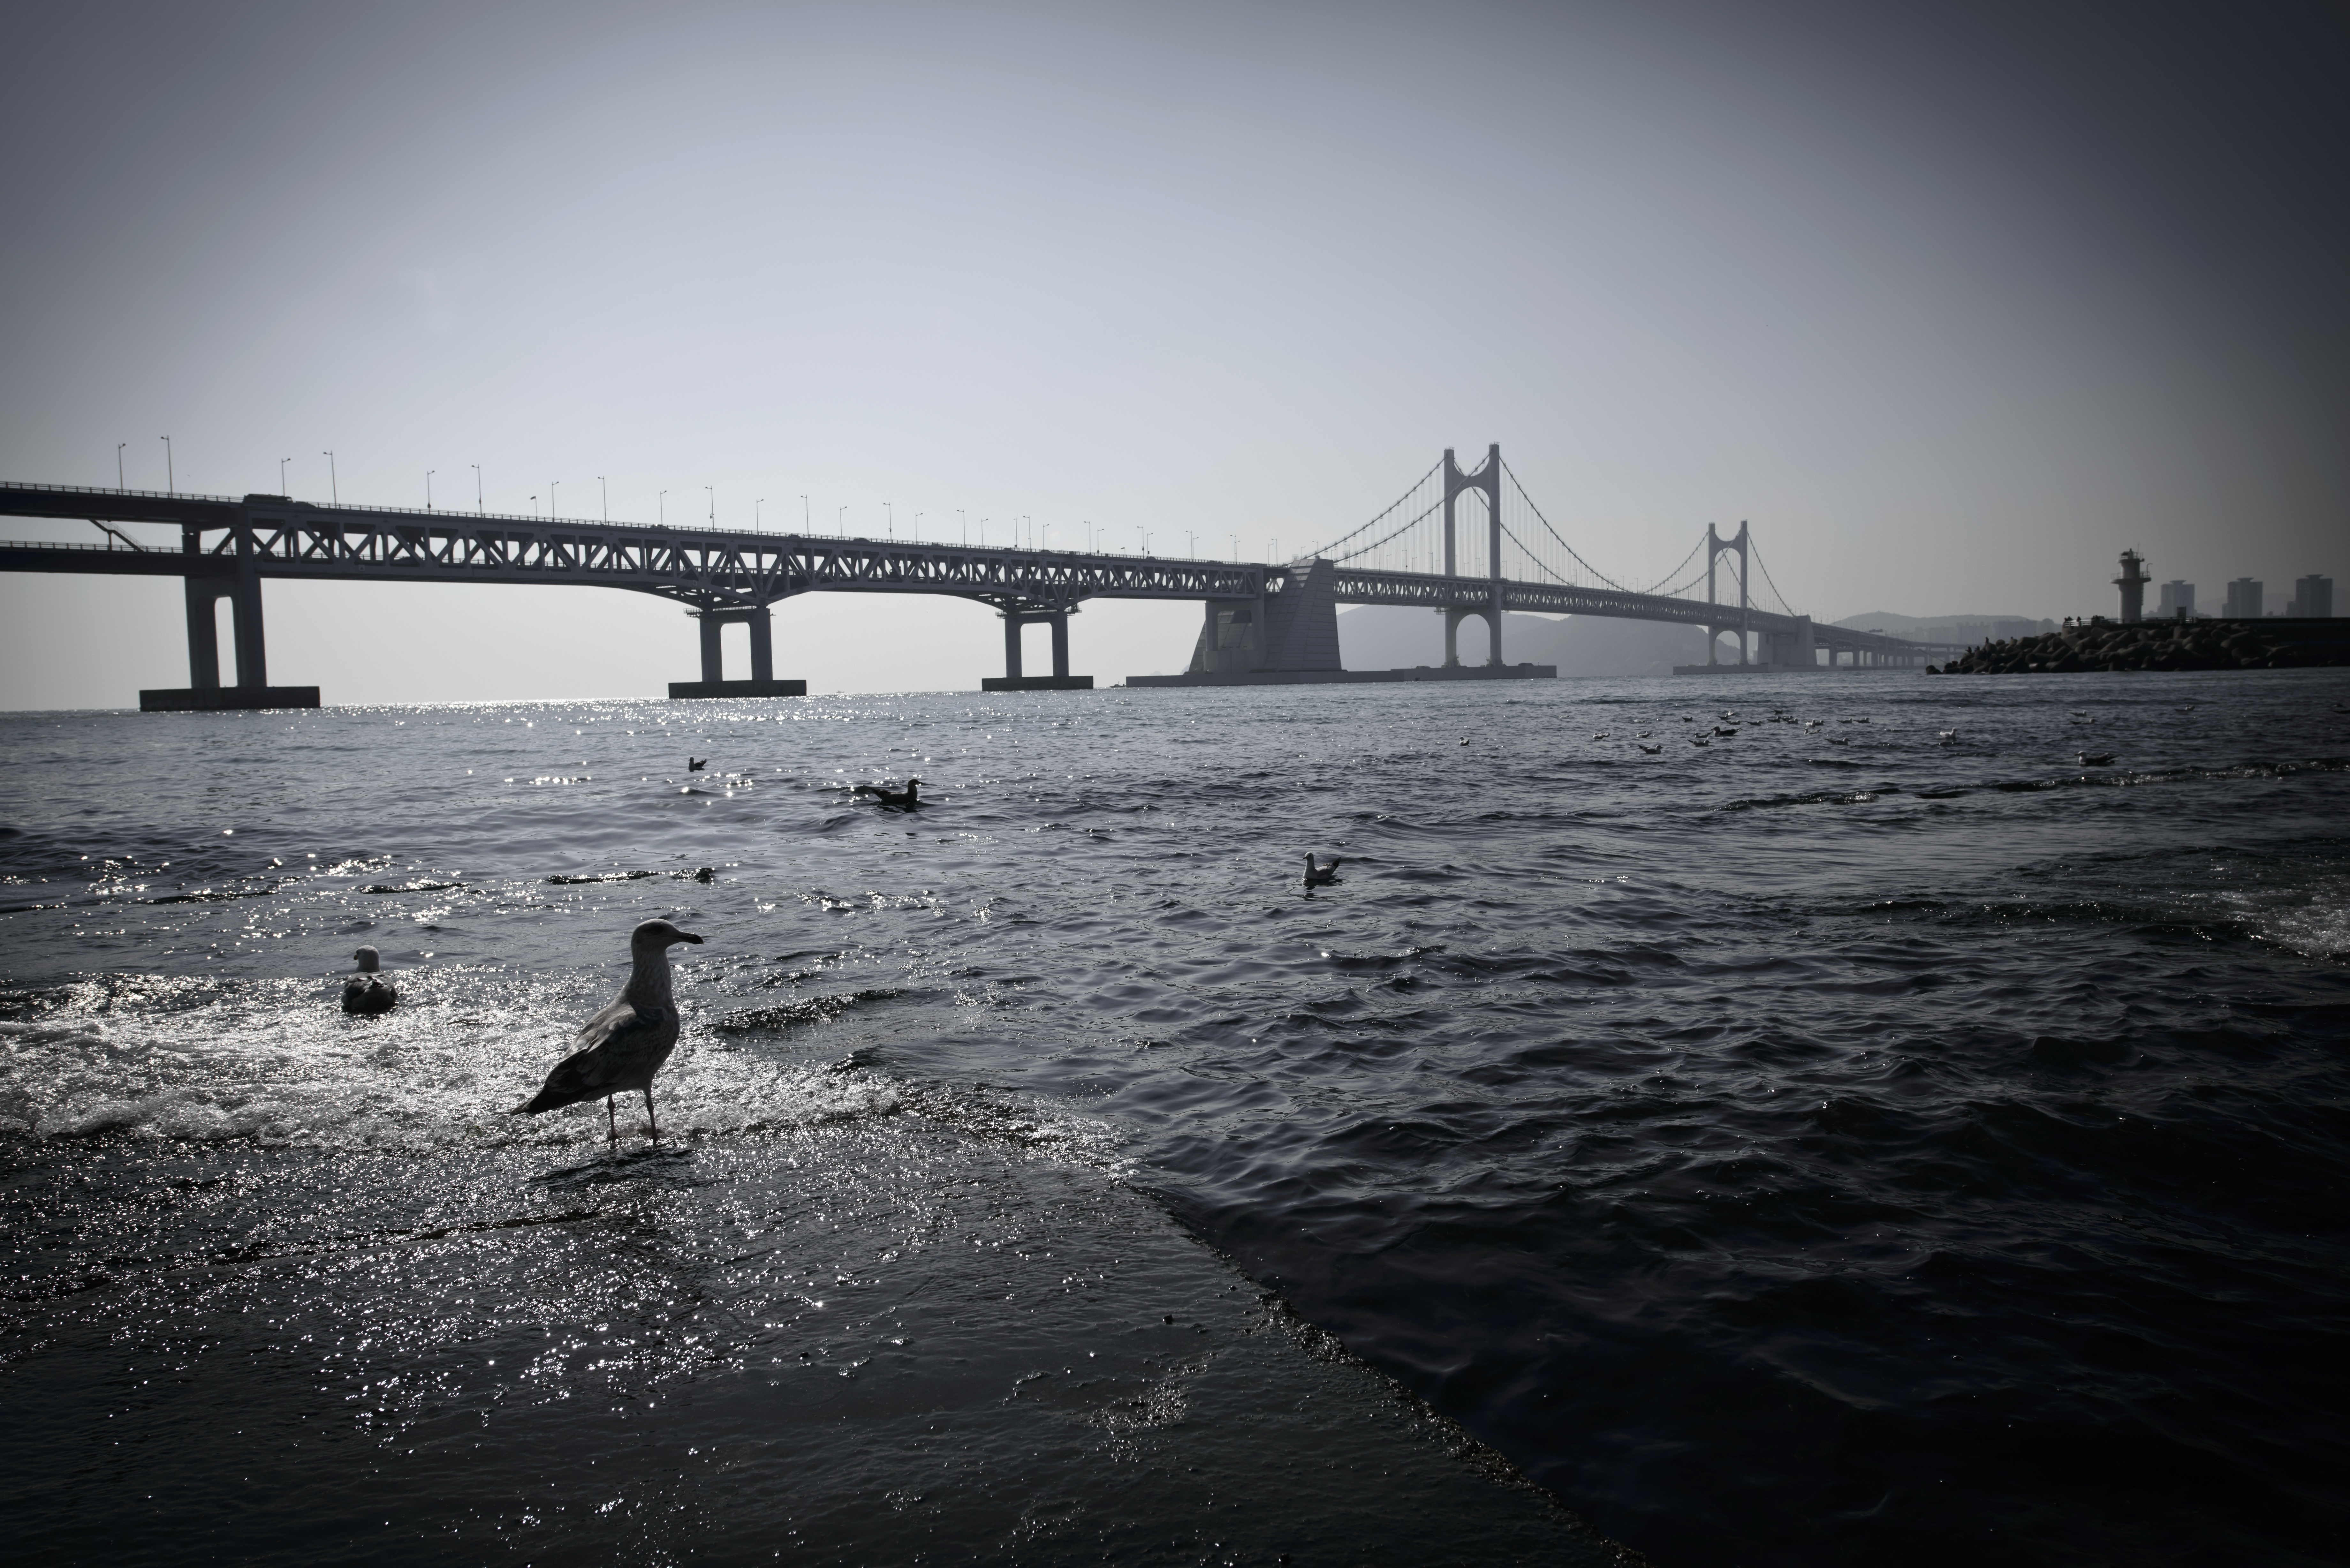
sea, coast, water, ocean, horizon, sunset, bridge, morning, shore, wave, pier, dusk, evening, reflection, bay, monochrome, pigeon, gwangan bridge